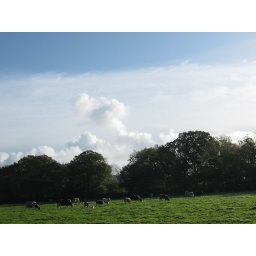
Clear blue being overtaken by high cloud with storm clouds bubbling up underneath.